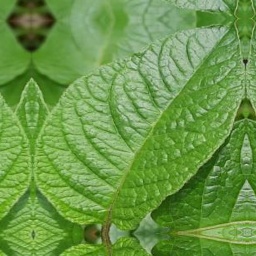
Etiqueta: Sana